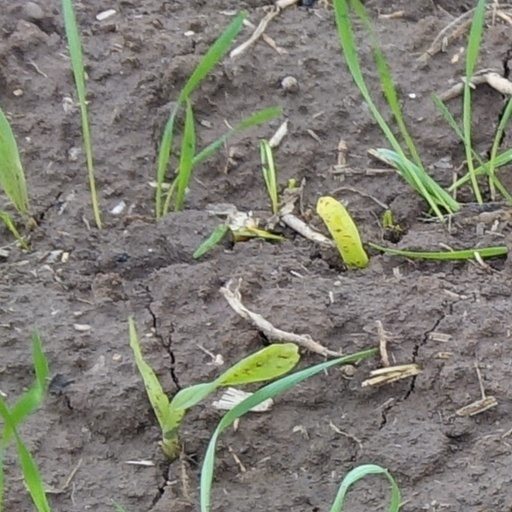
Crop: wheat